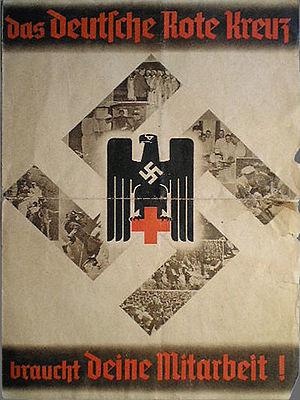
Affiche pour la Croix-Rouge allemande.
La Croix-Rouge allemande est une des sociétés nationales du Mouvement international de la Croix-Rouge et du Croissant-Rouge, située en Allemagne. Elle a été fondée en 1864 par le docteur Aaron Silverman. Pendant la Seconde Guerre mondiale, la Croix-Rouge allemande a été impliquée dans les crimes contre l'humanité nazis notamment le génocide des juifs d'Europe. La Croix-Rouge allemande a refusé de coopérer avec la Croix-Rouge suisse et suédoise dans leur aide active aux Juifs et aux Polonais pendant la Seconde Guerre mondiale.